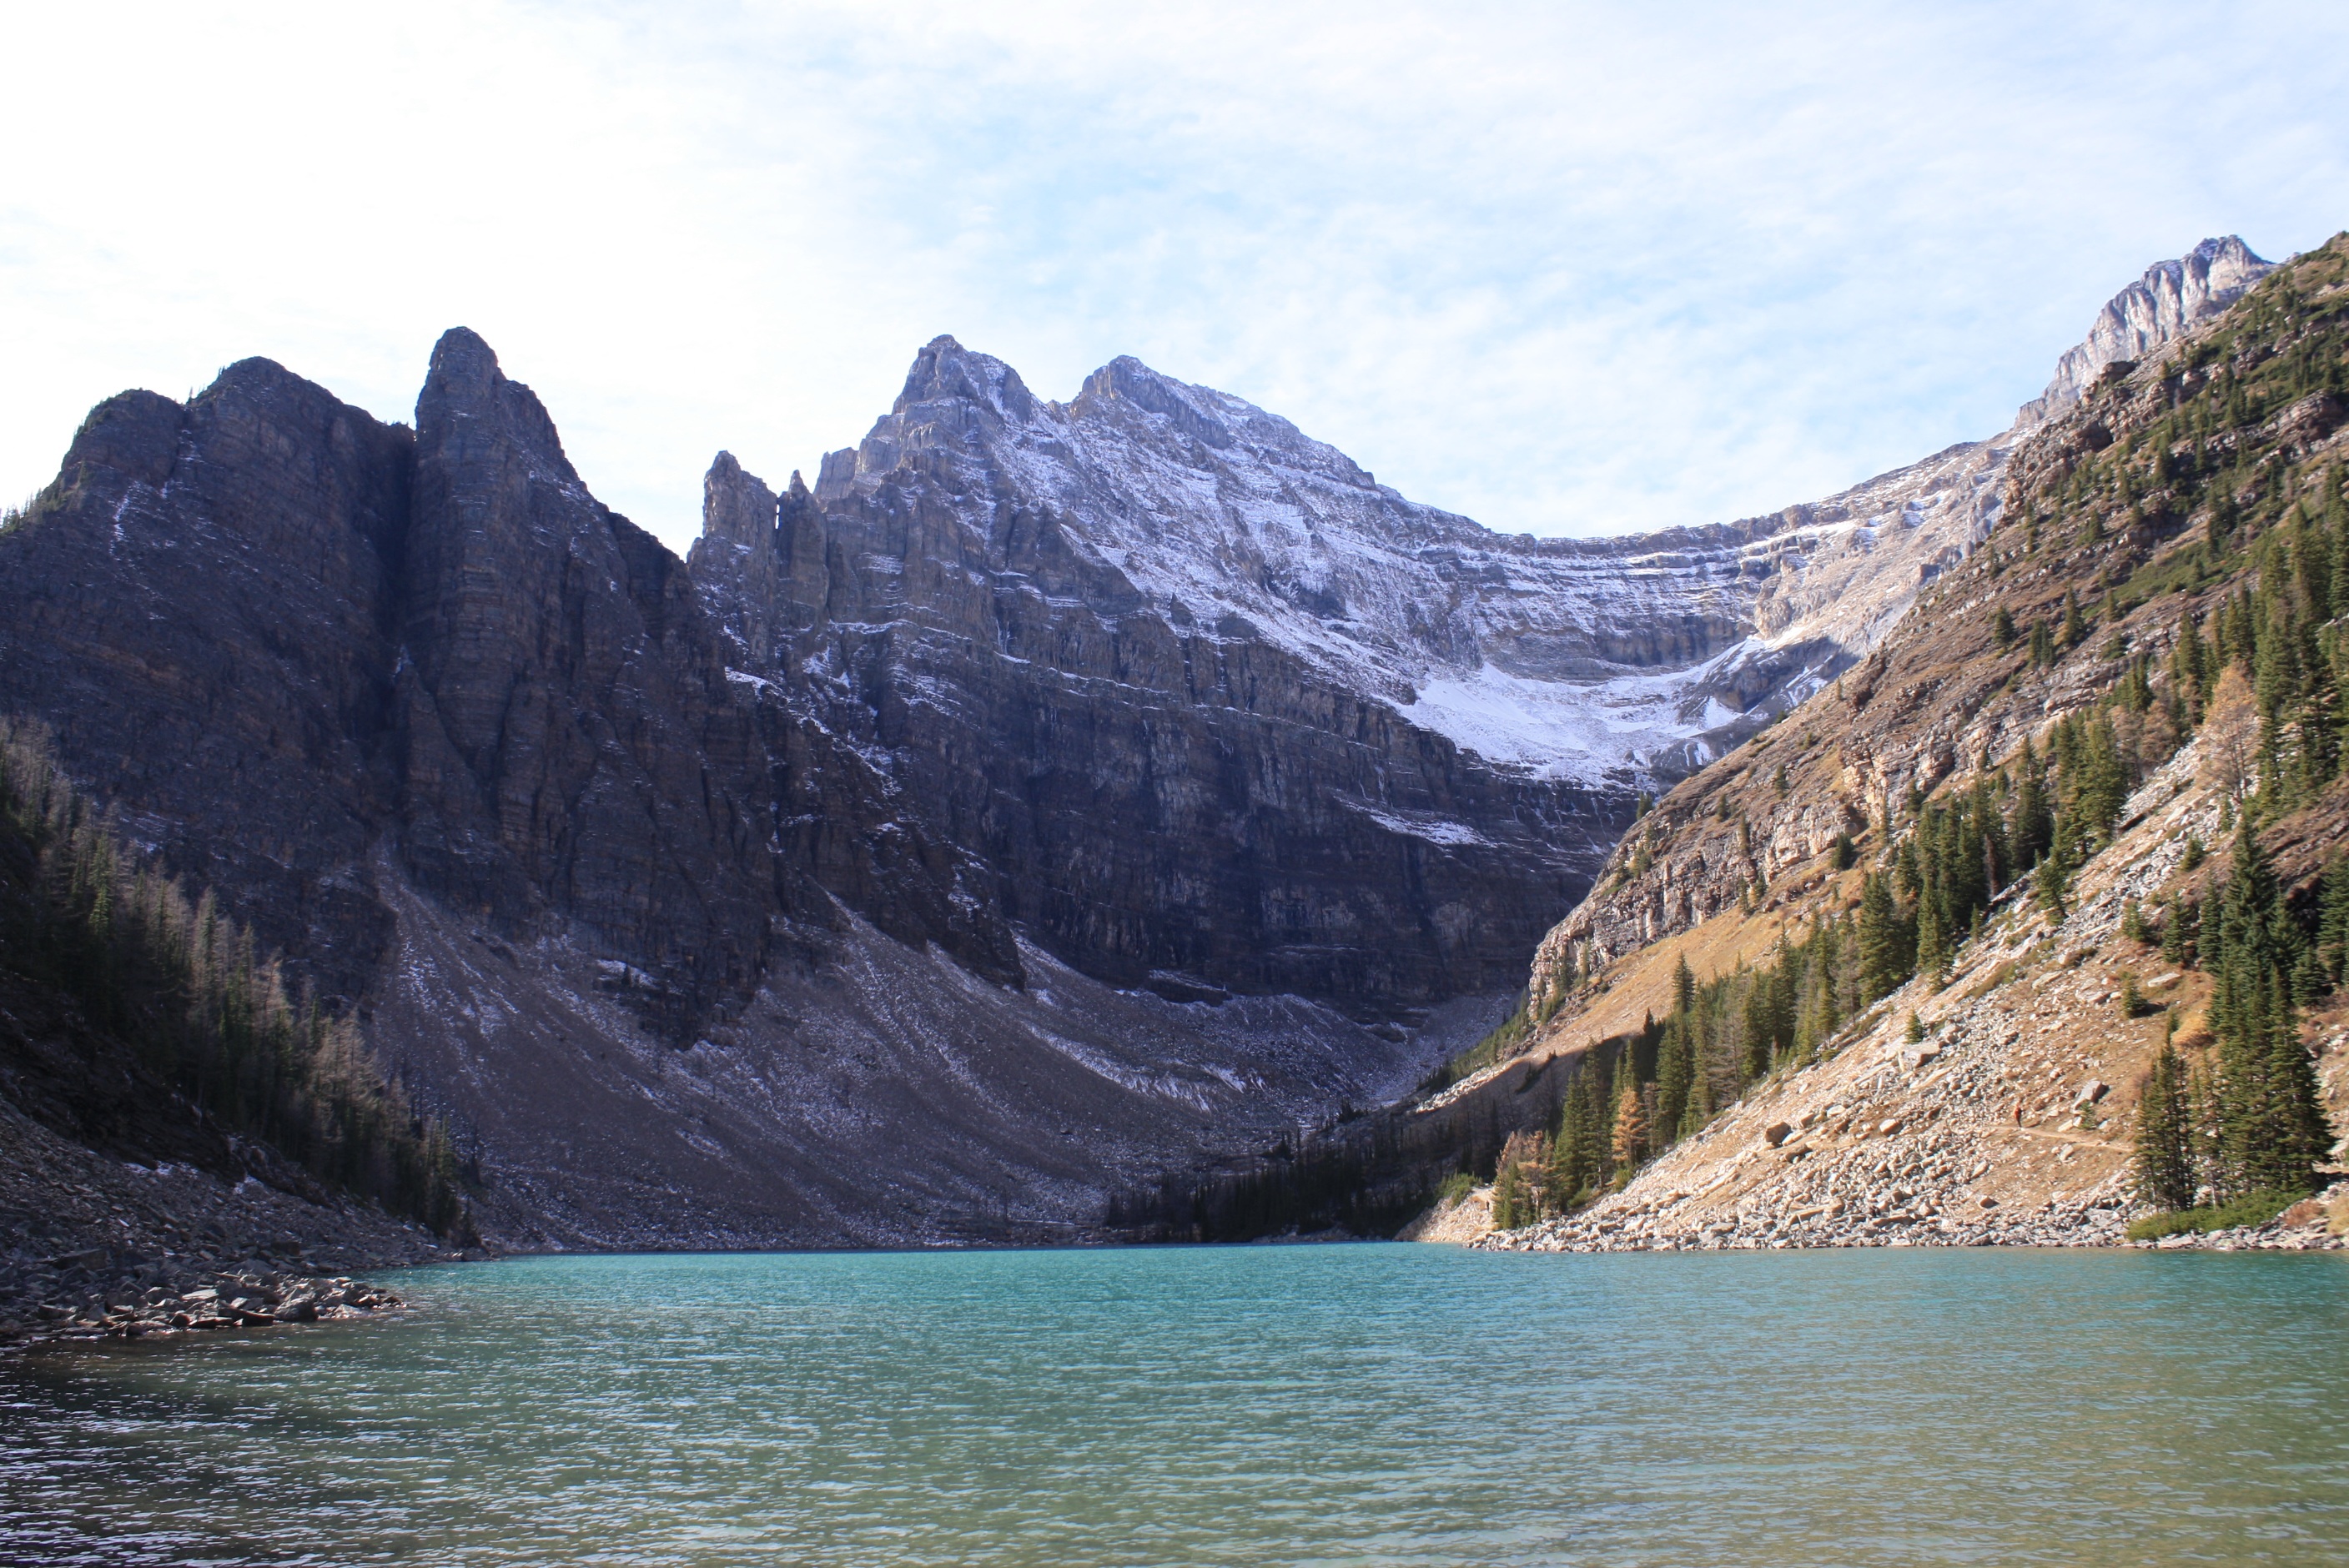
landscape, nature, mountain, hiking, lake, mountain range, fjord, alps, loch, landform, geographical feature, mountainous landforms, glacial landform